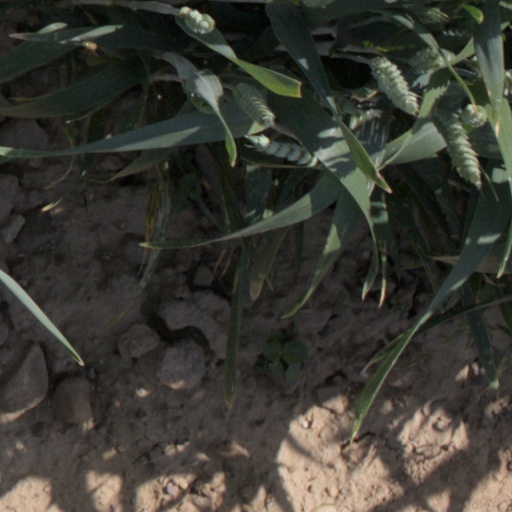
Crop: wheat